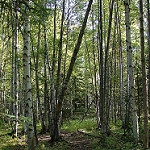
Scene: Outdoor